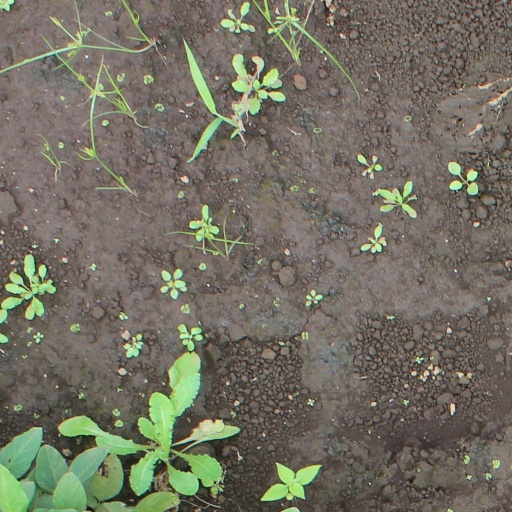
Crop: soybean